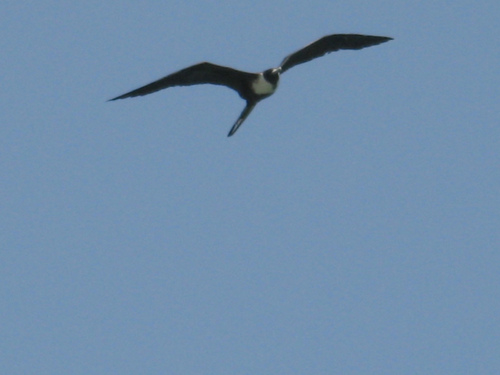
a big bird with its long black wings fly through the air with its white breast pointing down.
this bird is mostly black with a white chest, long tail and soaring wingspan.
this bird is white and black in color with a black beak and dark eye rings.
a bird with a black body and head with a white patch on its chest.
very large and long bird with a large wing span- the bird is white & black in color.
large bird in flight, with very dark wings, long inner and outer rectices and black color on the nape and check areas.
a black and white bird with a long wingspan.
a wide winged bird with black feathers and a white chest and long tail feathers.
the bird has a white belly and two large black wingbars.
this bird is white and black in color, and has a curved beak.
Species: Frigatebird